Jewish Theological Seminary of America

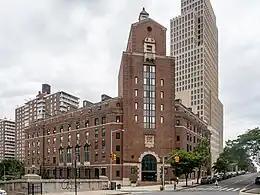
JTS building at 3080 Broadway in Manhattan

Zecharias Frankel (1801–1875) was a rabbi and leading figure in mid-19th-century German Jewry. Known for both his traditionalist views and the esteem he held for scientific study of Judaism, Frankel was at first considered a moderate figure within the nascent Reform movement. He severely criticized the 1844 first Reform rabbinic conference of Braunschweig, yet eventually agreed to participate in the next despite warnings from conservative friends such as Solomon Judah Loeb Rapoport. He withdrew from the assembly, held in Frankfurt in 1845, making a final break with the Reform camp after coming to regard their positions as excessively radical. In 1854, he became the director of a new rabbinical school, the Jewish Theological Seminary of Breslau.